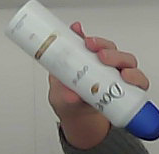
Product: dove_spray